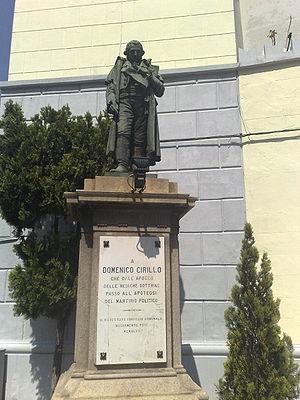
La République parthénopéenne ou napolitaine est une république sœur de la République française. Elle est proclamée le 21 janvier 1799 à Naples par les troupes françaises commandées par le général Championnet, qui s'est rendu maître de la ville gouvernée jusque-là par le roi Ferdinand IV. Le monarque prend la fuite sur un navire britannique, mais parvient à recouvrer son trône cinq mois plus tard, mettant fin à l'éphémère république le 24 juin.